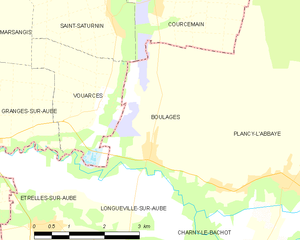
Carte des communes françaises: Boulages